Rudbar Mahal

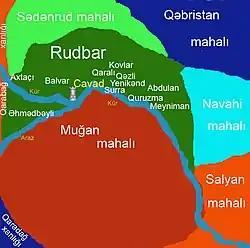
Rudbar Mahal in the 18th century.

Rudbar Mahal was one of seventeen districts in the Shirvan Khanate at the time it was annexed by Russia in 1820.